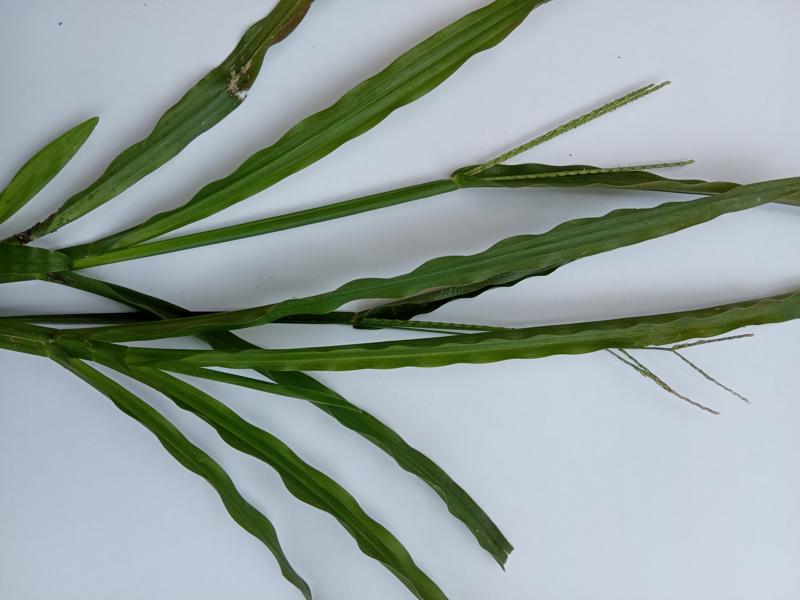
Weed species: Paspalum scrobiculatum